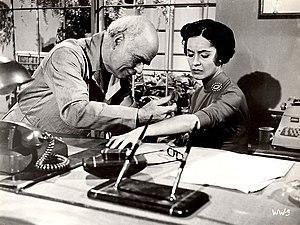
La Femme guêpe est un film américain réalisé par Roger Corman, sorti en 1959.
Harry C. Neumann — généralement crédité Harry Neumann —, né le 11 février 1891 à Chicago, mort le 14 janvier 1971 à Los Angeles, est un directeur de la photographie américain, membre de l'ASC.
Michael Mark, né Morris Schulman, est un acteur américain d'origine russe né le 15 mars 1886 à Mogilev et mort le 3 février 1975. Il a joué dans plus d'une centaine de films.